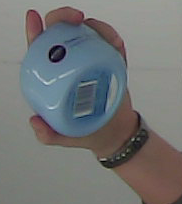
Product: nivea_baby